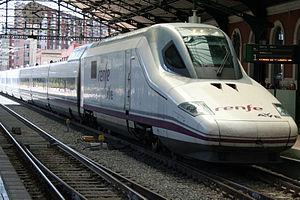
Un train à grande vitesse est, selon l'Union internationale des chemins de fer :
La gare de Valladolid-Campo Grande, aussi connue sous le nom de gare du Nord, est la principale gare ferroviaire de la ville espagnole de Valladolid, en Castille-et-León. Elle est située sur la place face à la prolongation de la rue Calle de la Acera de Recoletos, près de la place de Colón et du parc Campo Grande.